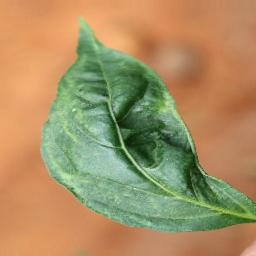
Label: mites_and_trips